Santo Tomas, Batangas

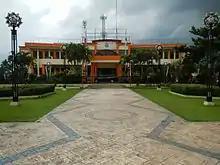
Santo Tomas City Hall

Santo Tomas was founded in 1666, with Manuel Melo as its first head. Originally, it was composed of a large "poblacion". When the Spanish friars arrived, their first and foremost objective was to construct a church near the river to satisfy their inclination for water. Thus, the present site of a Roman Catholic church was chosen near the San Juan River. As years went by, more houses were built around the church. This became the center of the "poblacion".